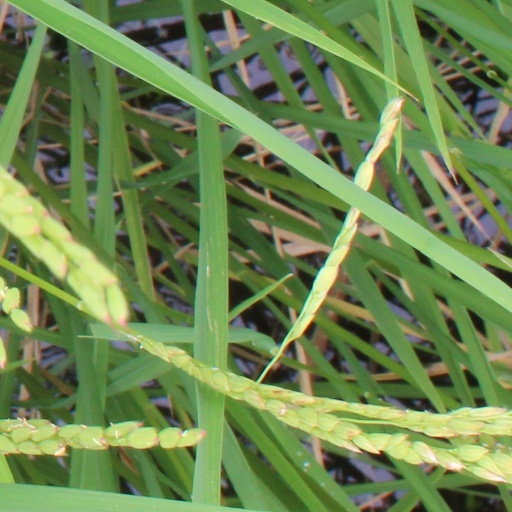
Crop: rice